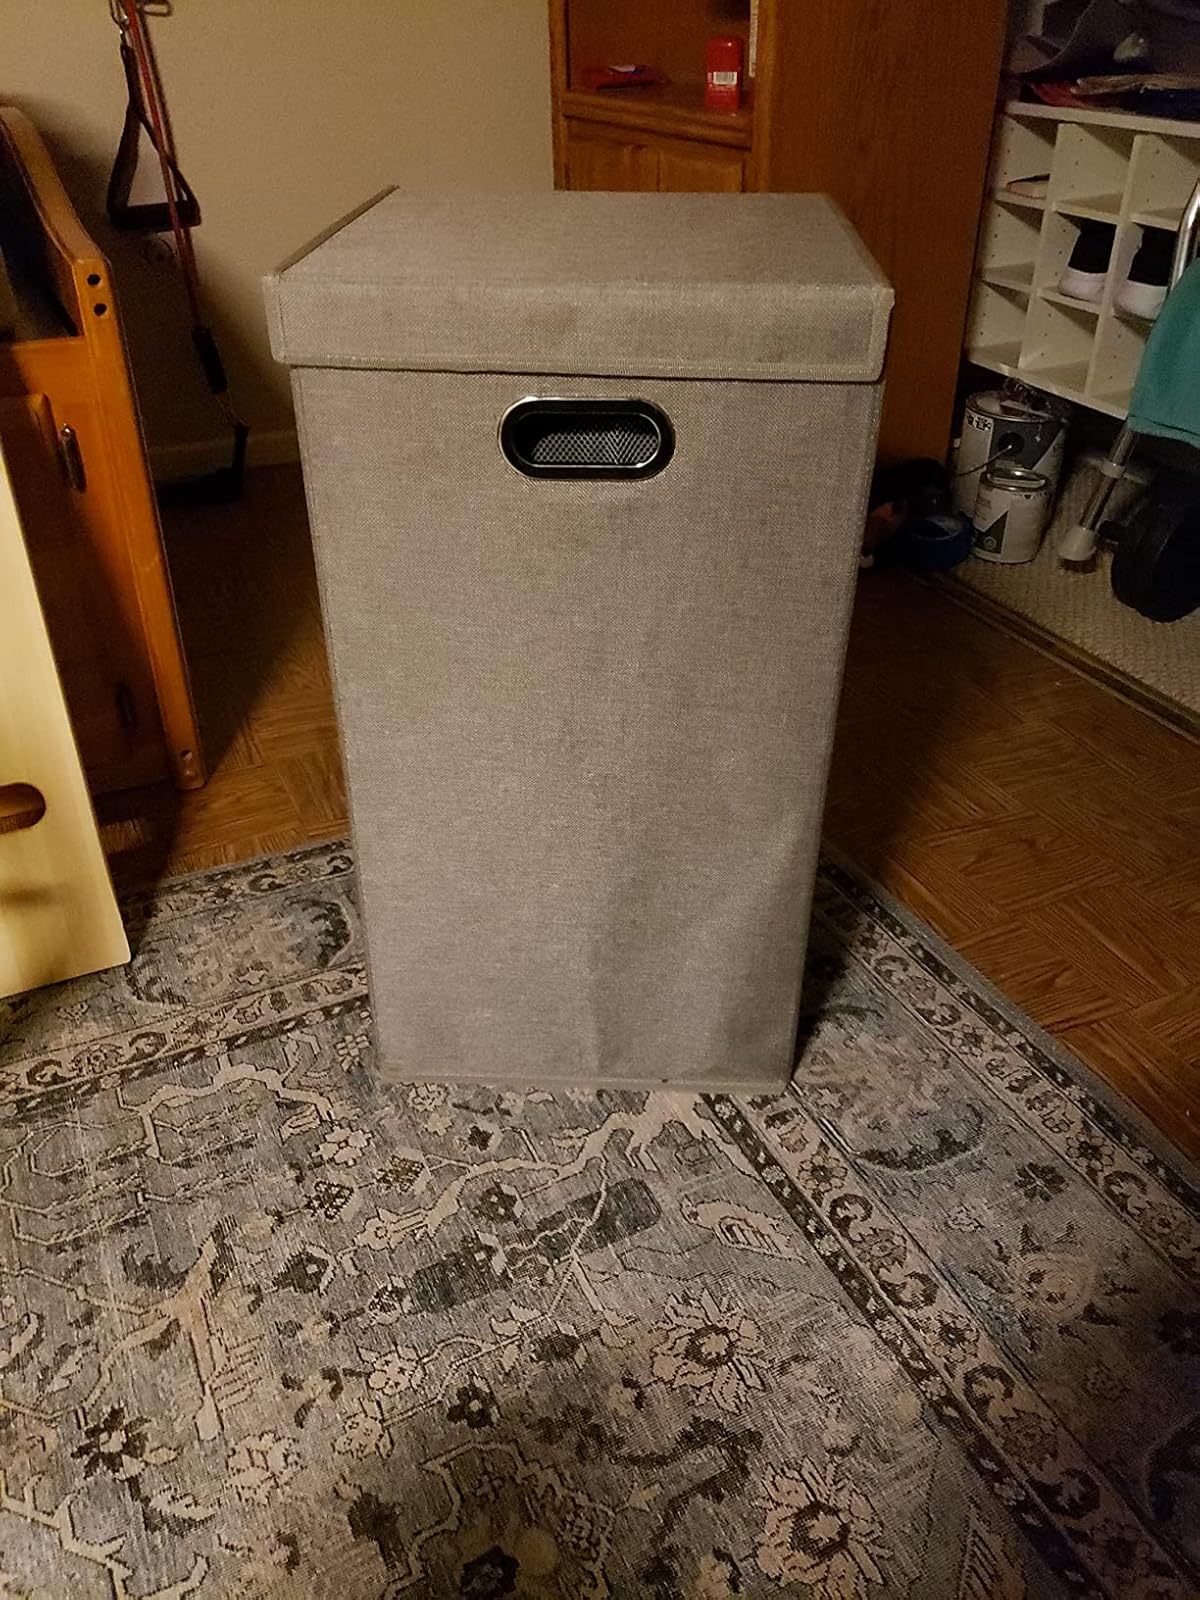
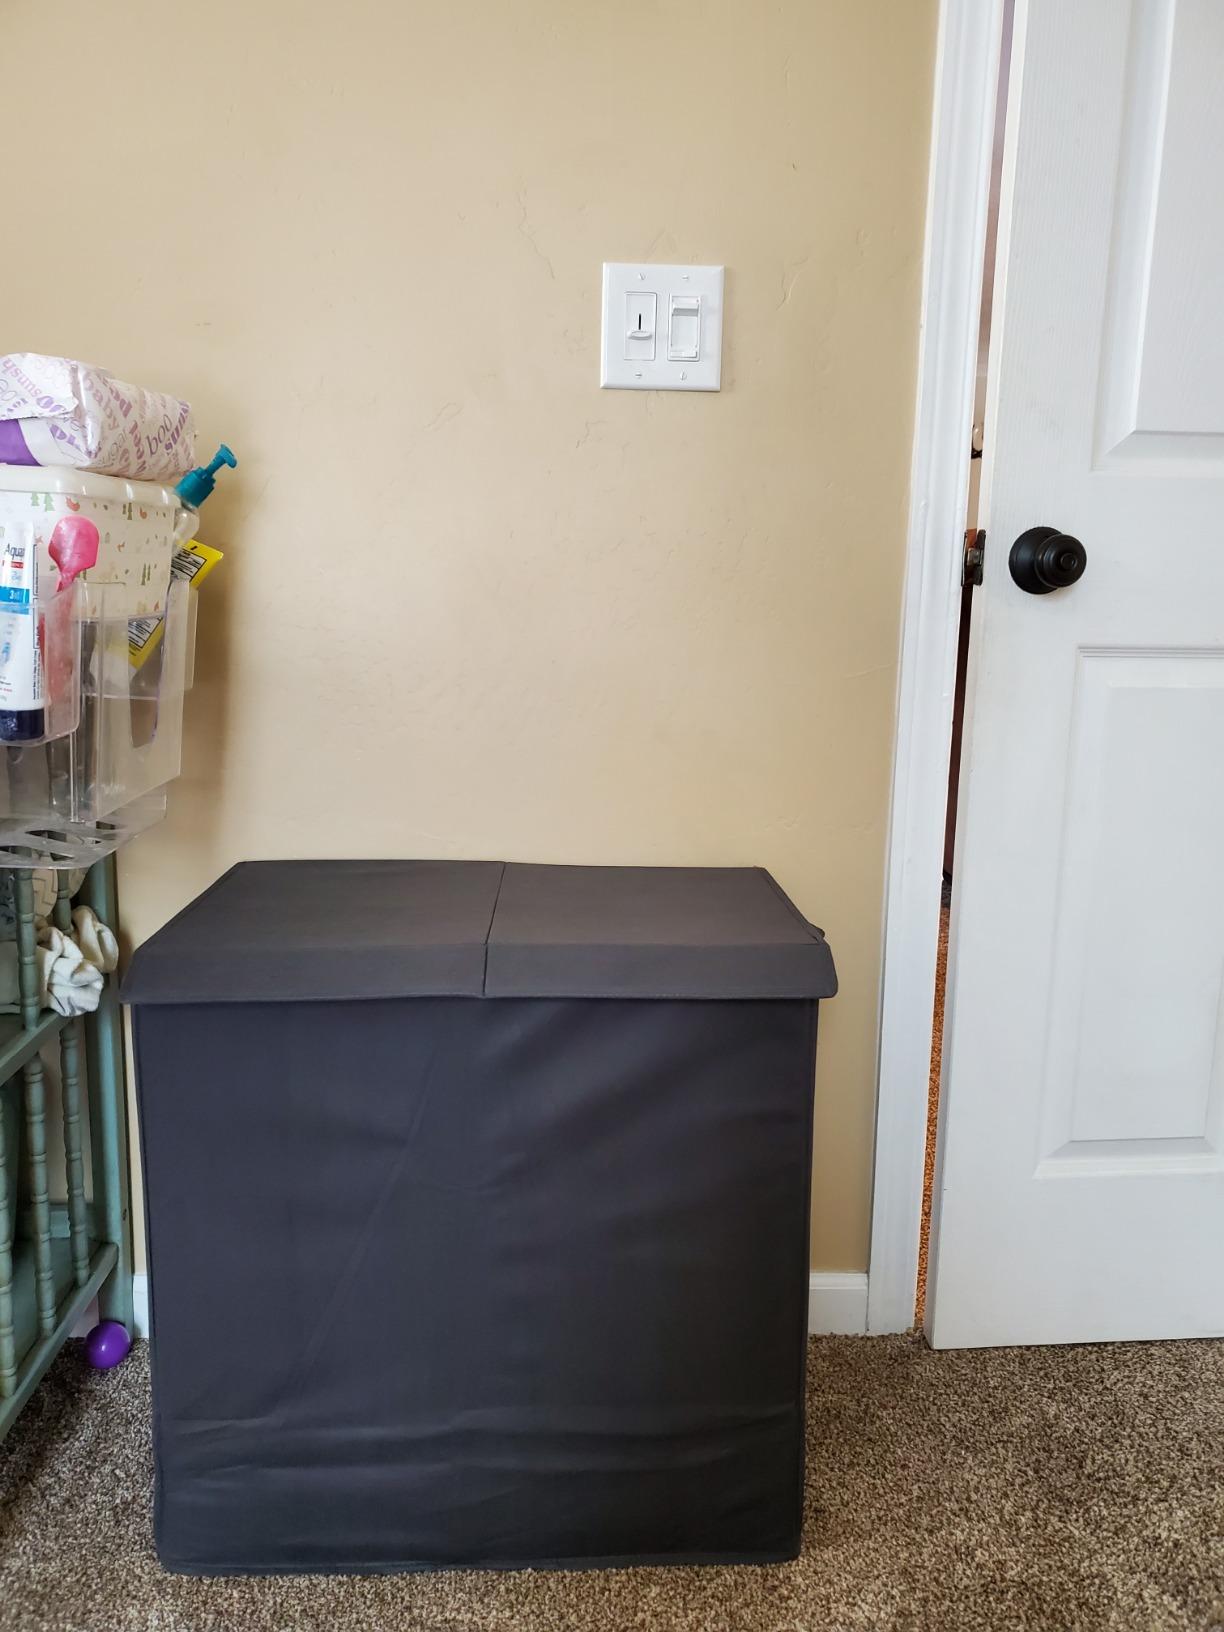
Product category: items_hamper
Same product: no